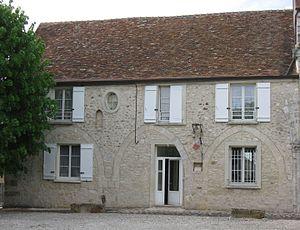
Mairie de Vulaines-lès-Provins. (département de la Seine et Marne, région Île-de-France).
Vulaines-lès-Provins est une commune française située dans le département de Seine-et-Marne en région Île-de-France.